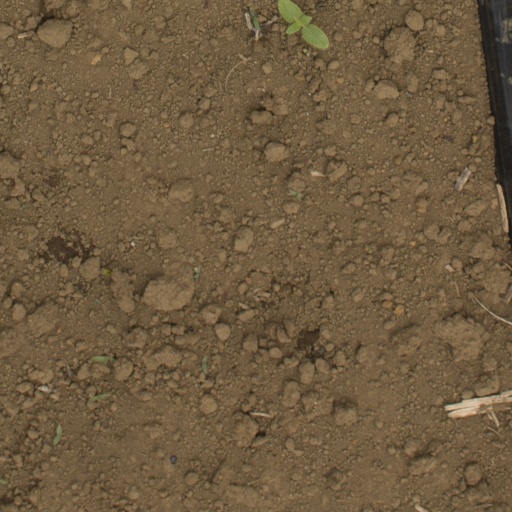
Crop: Jerusalem artichoke